Expert Soldier Badge

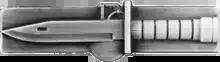
US Army Expert Soldier Badge

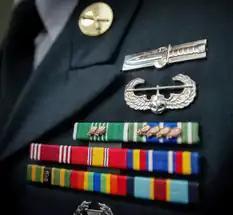
First awarding of the Expert Solder Badge to SSG Tyler Lewis, a Firefinder Radar Operator (13R), 15 October 2019

The Expert Soldier Badge, or ESB, is a special skills badge of the United States Army. Similar in appearance to the Combat Action Badge (CAB), the ESB is awarded to soldiers other than infantry, Special Forces, or combat medics, who demonstrate their competence in various warrior- and mission-essential tasks, land navigation, and physical fitness. The badge was approved on June 14, 2019 and entered service in October 2019, as a way for soldiers in military occupational specialties other than primarily combat-oriented ones to certify their competence within their occupation, as well as general combat skills.